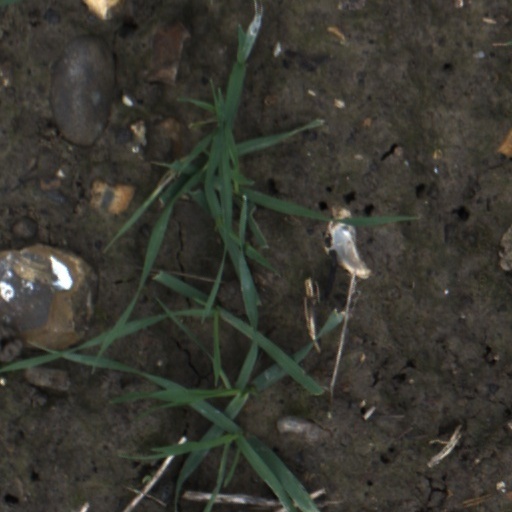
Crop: wheat